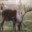
Label: deer